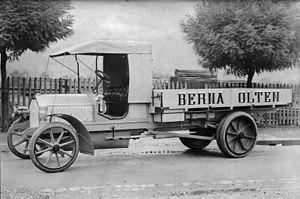
Berna était une entreprise suisse basée à Olten qui fabriquait des voitures, des camions, des autobus et des trolleybus. L'entreprise poursuit désormais son activité à Olten sous le nom de Ionbond, filiale du groupe japonais IHI.